Mudon

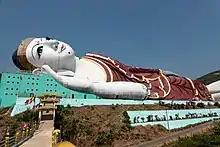
Win Sein Taw Ya

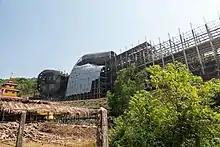
New Reclining Buddha Under Construction (in 2020)

The Win Sein reclining Buddha, the world's largest reclining Buddha, is a major attraction in Mudon. The Win Sein reclining Buddha is approached by a roadway with 500 life-size statues of Arahant disciples of Buddha. The reclining Buddha is in length, and in height. Inside there are numerous rooms with dioramas of the teachings of Buddhism, similar to Haw Par Villa of Singapore. As of 2020 a 2nd reclining Buddha of comparable size to Win Sein Taw Ya is under construction.